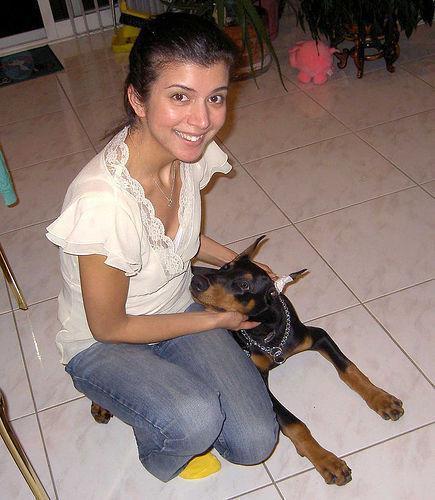
Doberman